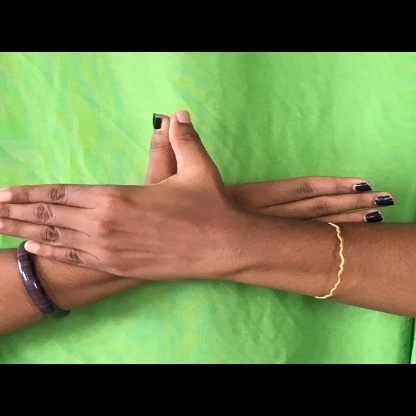
Mudra: Garuda